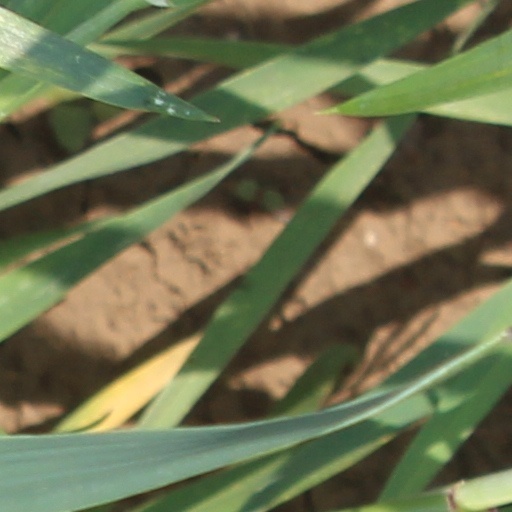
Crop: wheat